Fenwick Pier

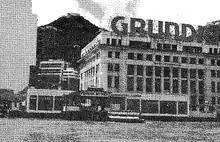
Rebuilt pier in 1965.

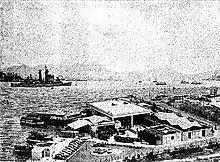
Fenwick Pier Extension in 1974.

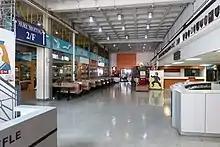
Fleet Arcade in 2019.

Fenwick Pier has sustained two periods of devastation by typhoons. On 1 September 1962, Wanda made a direct hit on Fenwick Pier causing extensive damage to the main building. Another typhoon, Ruby, struck on 5 September 1964. On both occasions, the SGA moved their operation to the basement of the Sailor's Home and Mission to Seamen. The damaged Pier was then rebuilt and while rebuilding, the SGA continued to operate in the U.S. Servicemen's lounge across the road from the Pier for nine months. The rebuilt Pier opened on 5 June 1965.